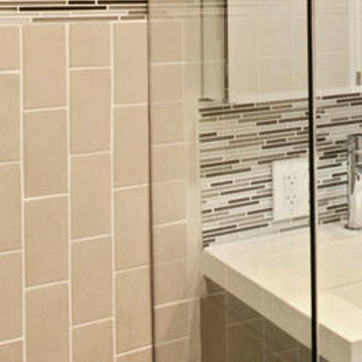
Material: tile